Stories by Mama Lansdale's Youngest Boy

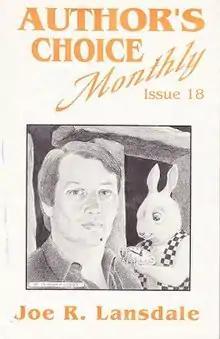
First edition (original title)

Stories by Mama Lansdale's Youngest Boy is an early compilation of short work by Joe R. Lansdale, published in 1991. It was initially published as issue number 18 of "Author's Choice Monthly".